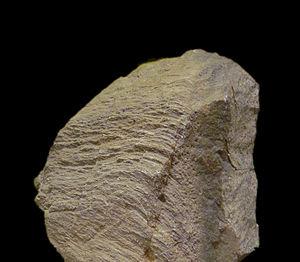
Leptynite à grenats (col des Bagenelles). Musée d'histoire naturelle et d'ethnographie de Colmar
Du grec leptunô, amincir, déduit de λεπτός, mince, faible, tendre